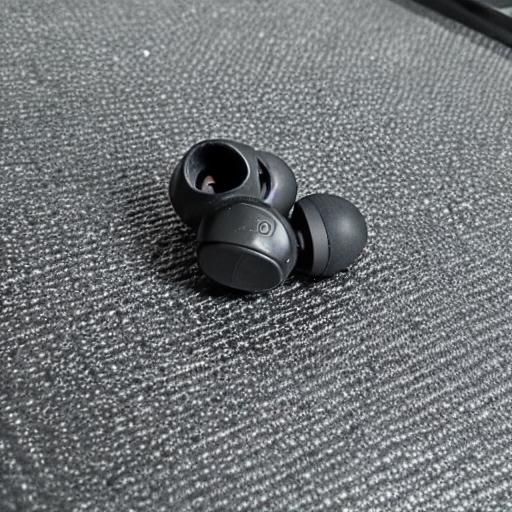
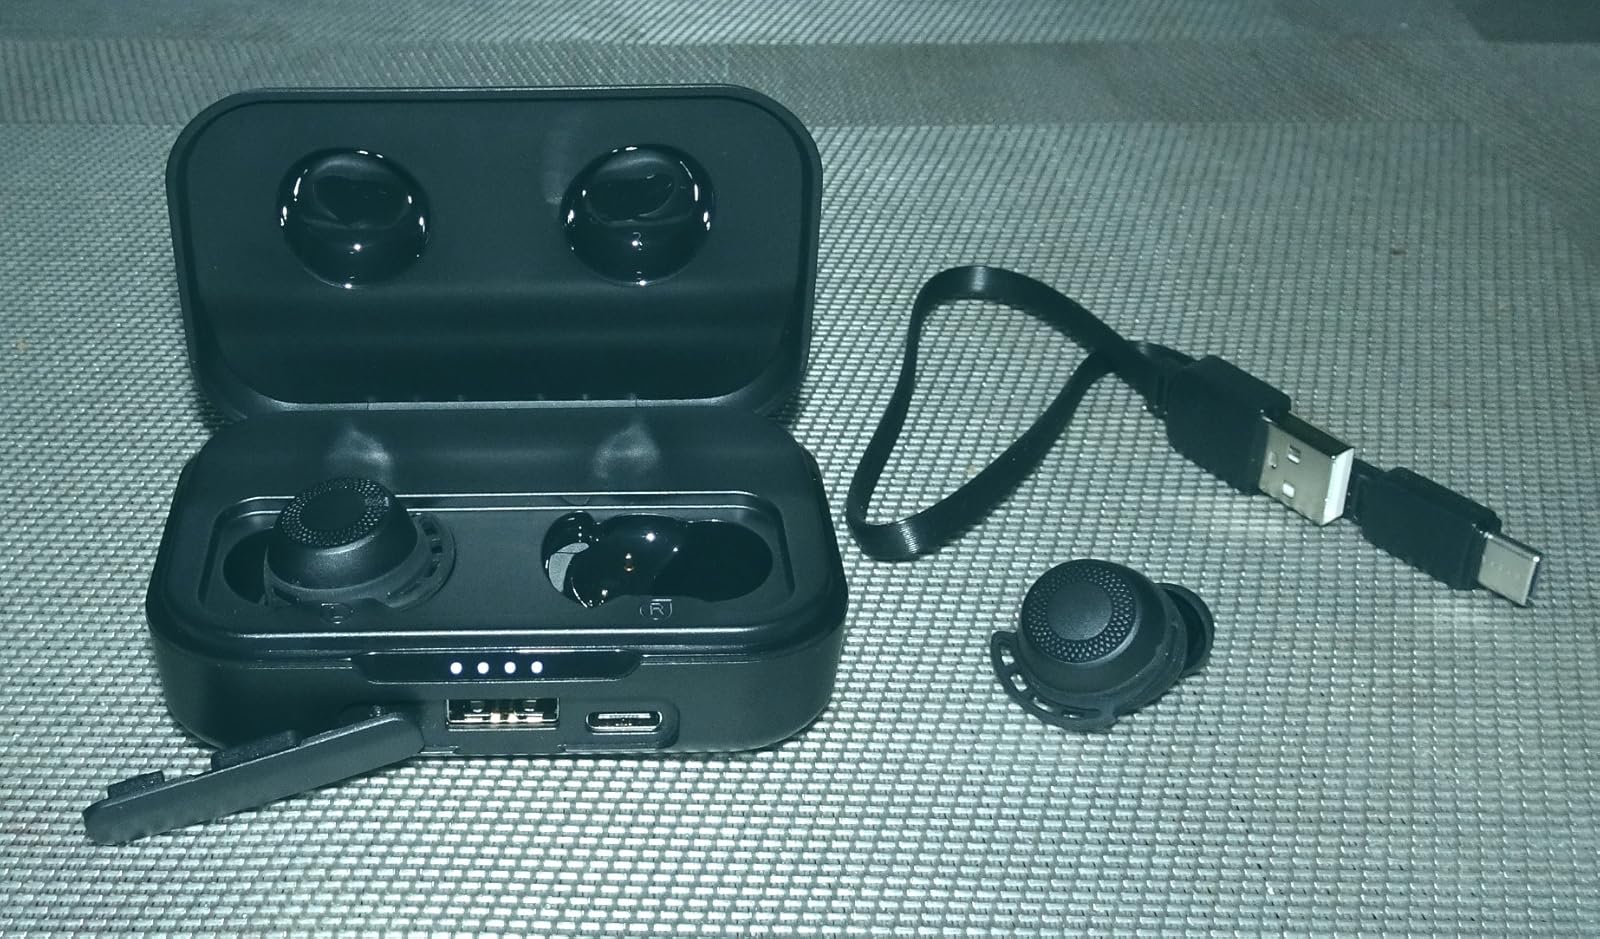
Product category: earbuds
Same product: no